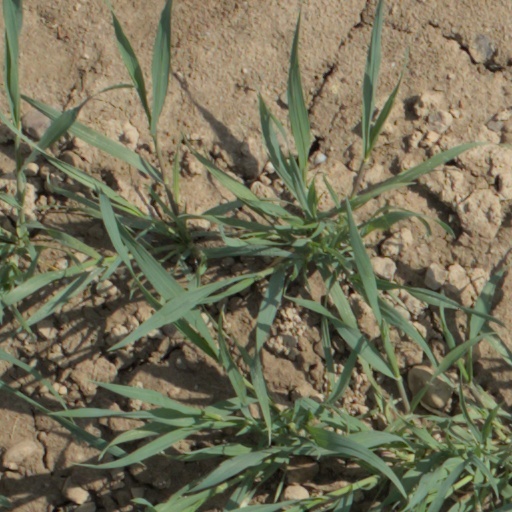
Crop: wheat